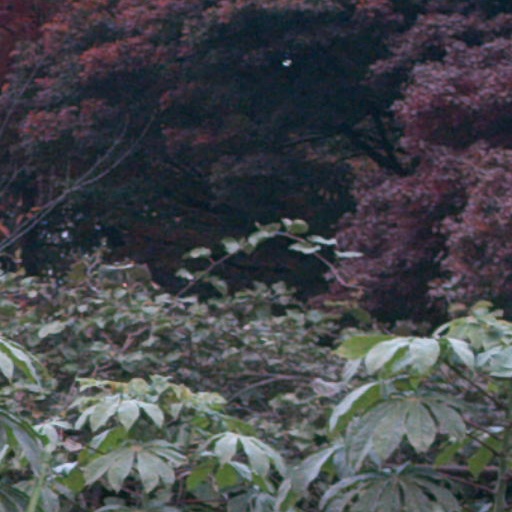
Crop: cassava